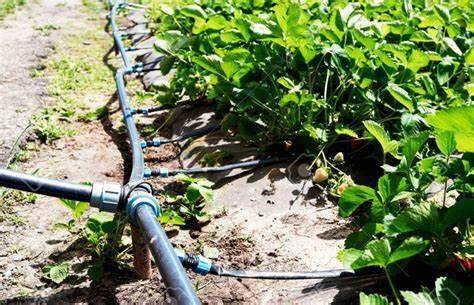
Bustani yenye mbogamboga zilizostawi, mabomba yaliyopitishwa katikati ya mimea hiyo kwa ajili ya umwagiliaji na kuhakikisha ardhi kuwa na unyevu muda wote.